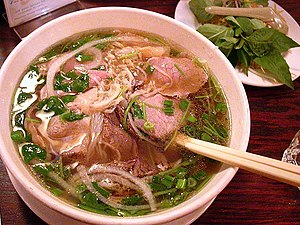
Phở
Phở
Phở er en vietnamesisk ret bestående af nudelsuppe, oksekød eller kylling med krydderier og risnudler. Den serveres ofte som en simpel snack til lave priser på alle tidspunkter af dagen. Den spises normalt med spisepinde eller ske. Retten opstod i begyndelsen af 1900'erne i det nordlige Vietnam og spredtes sydpå af politiske flygtninge.